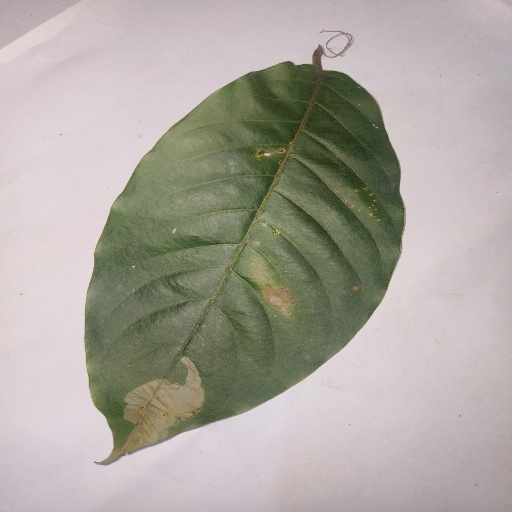
Species: HariTaki
Leaf condition: Bacterial Spot